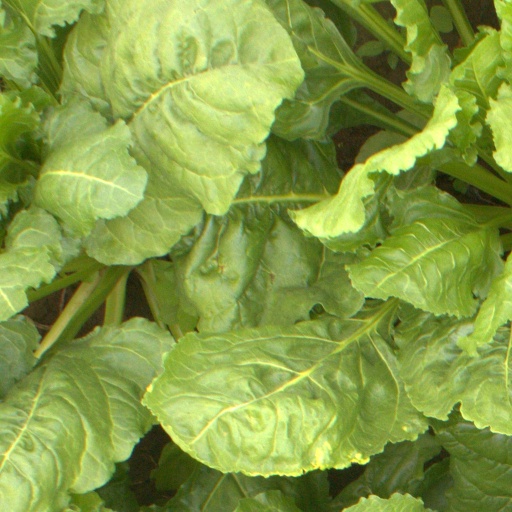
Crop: sugar beet